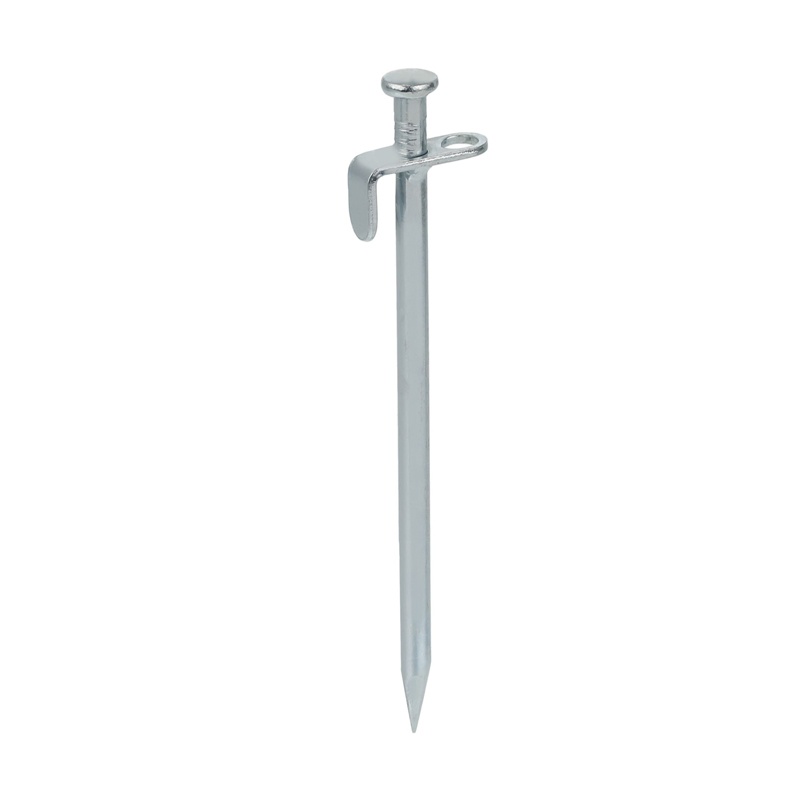
Tentharing Staal 20cm
Prijs p/st.
Brand: Vakantiewereld
Category: Animals & Pet Supplies > Pet Supplies > Fish & Aquatic Supplies > Aquarium Stands